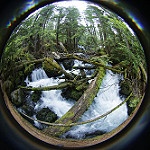
Scene: Outdoor